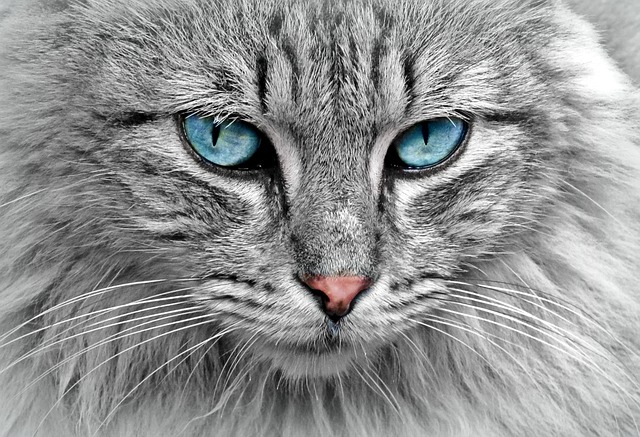
Label: gatto